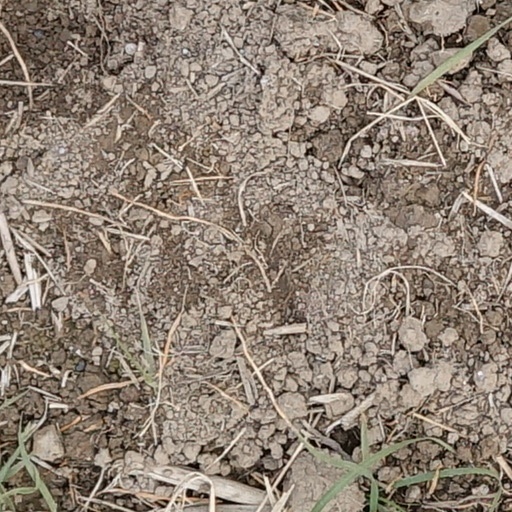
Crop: wheat